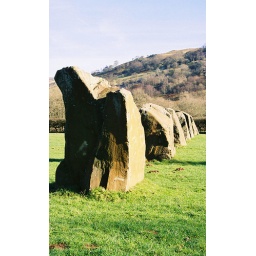
Row of standing stones in a field next to Dan yr Ogof cave complex, South Wales